Cannibal Girls

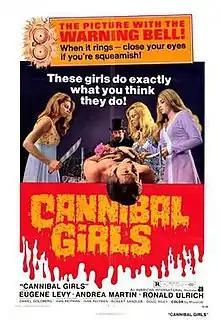
Theatrical release poster

Cannibal Girls is a 1973 Canadian independent exploitation comedy horror film, co-written and directed by Ivan Reitman and starring Eugene Levy, Andrea Martin, and Ronald Ulrich.